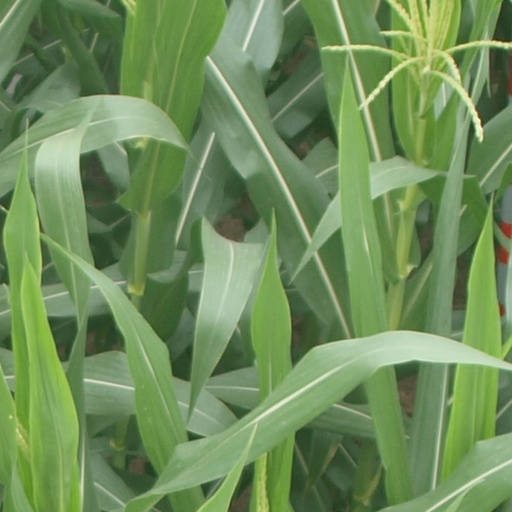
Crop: maize; corn